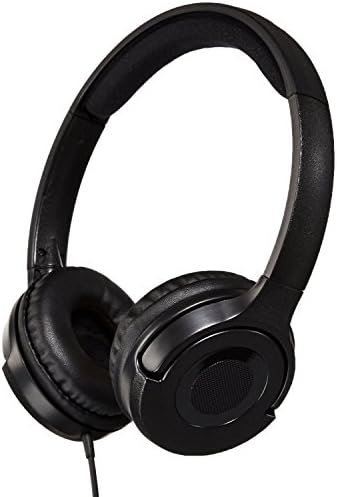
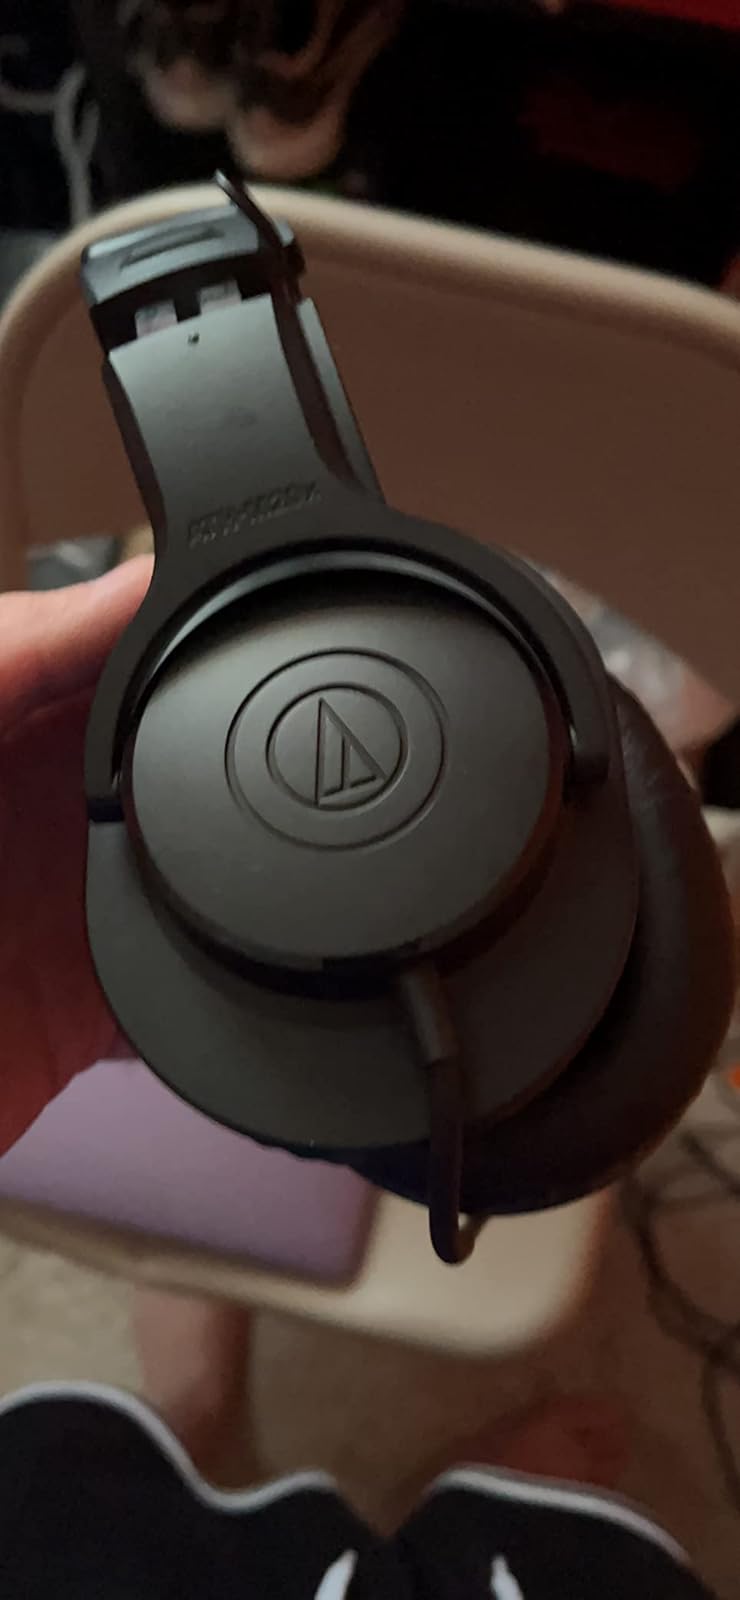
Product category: headphones
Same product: no